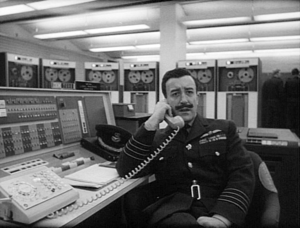
Dr. Strangelove
Lionel Mandrake (Peter Sellers)
Dr. Strangelove er en film fra 1964, produceret i England og løst baseret på bogen Red Alert. Den er instrueret af Stanley Kubrick, og har Peter Sellers i tre roller. Filmen er en satire over den kolde krig, og er blandt de 60 højest vurderede film hos imdb.com.